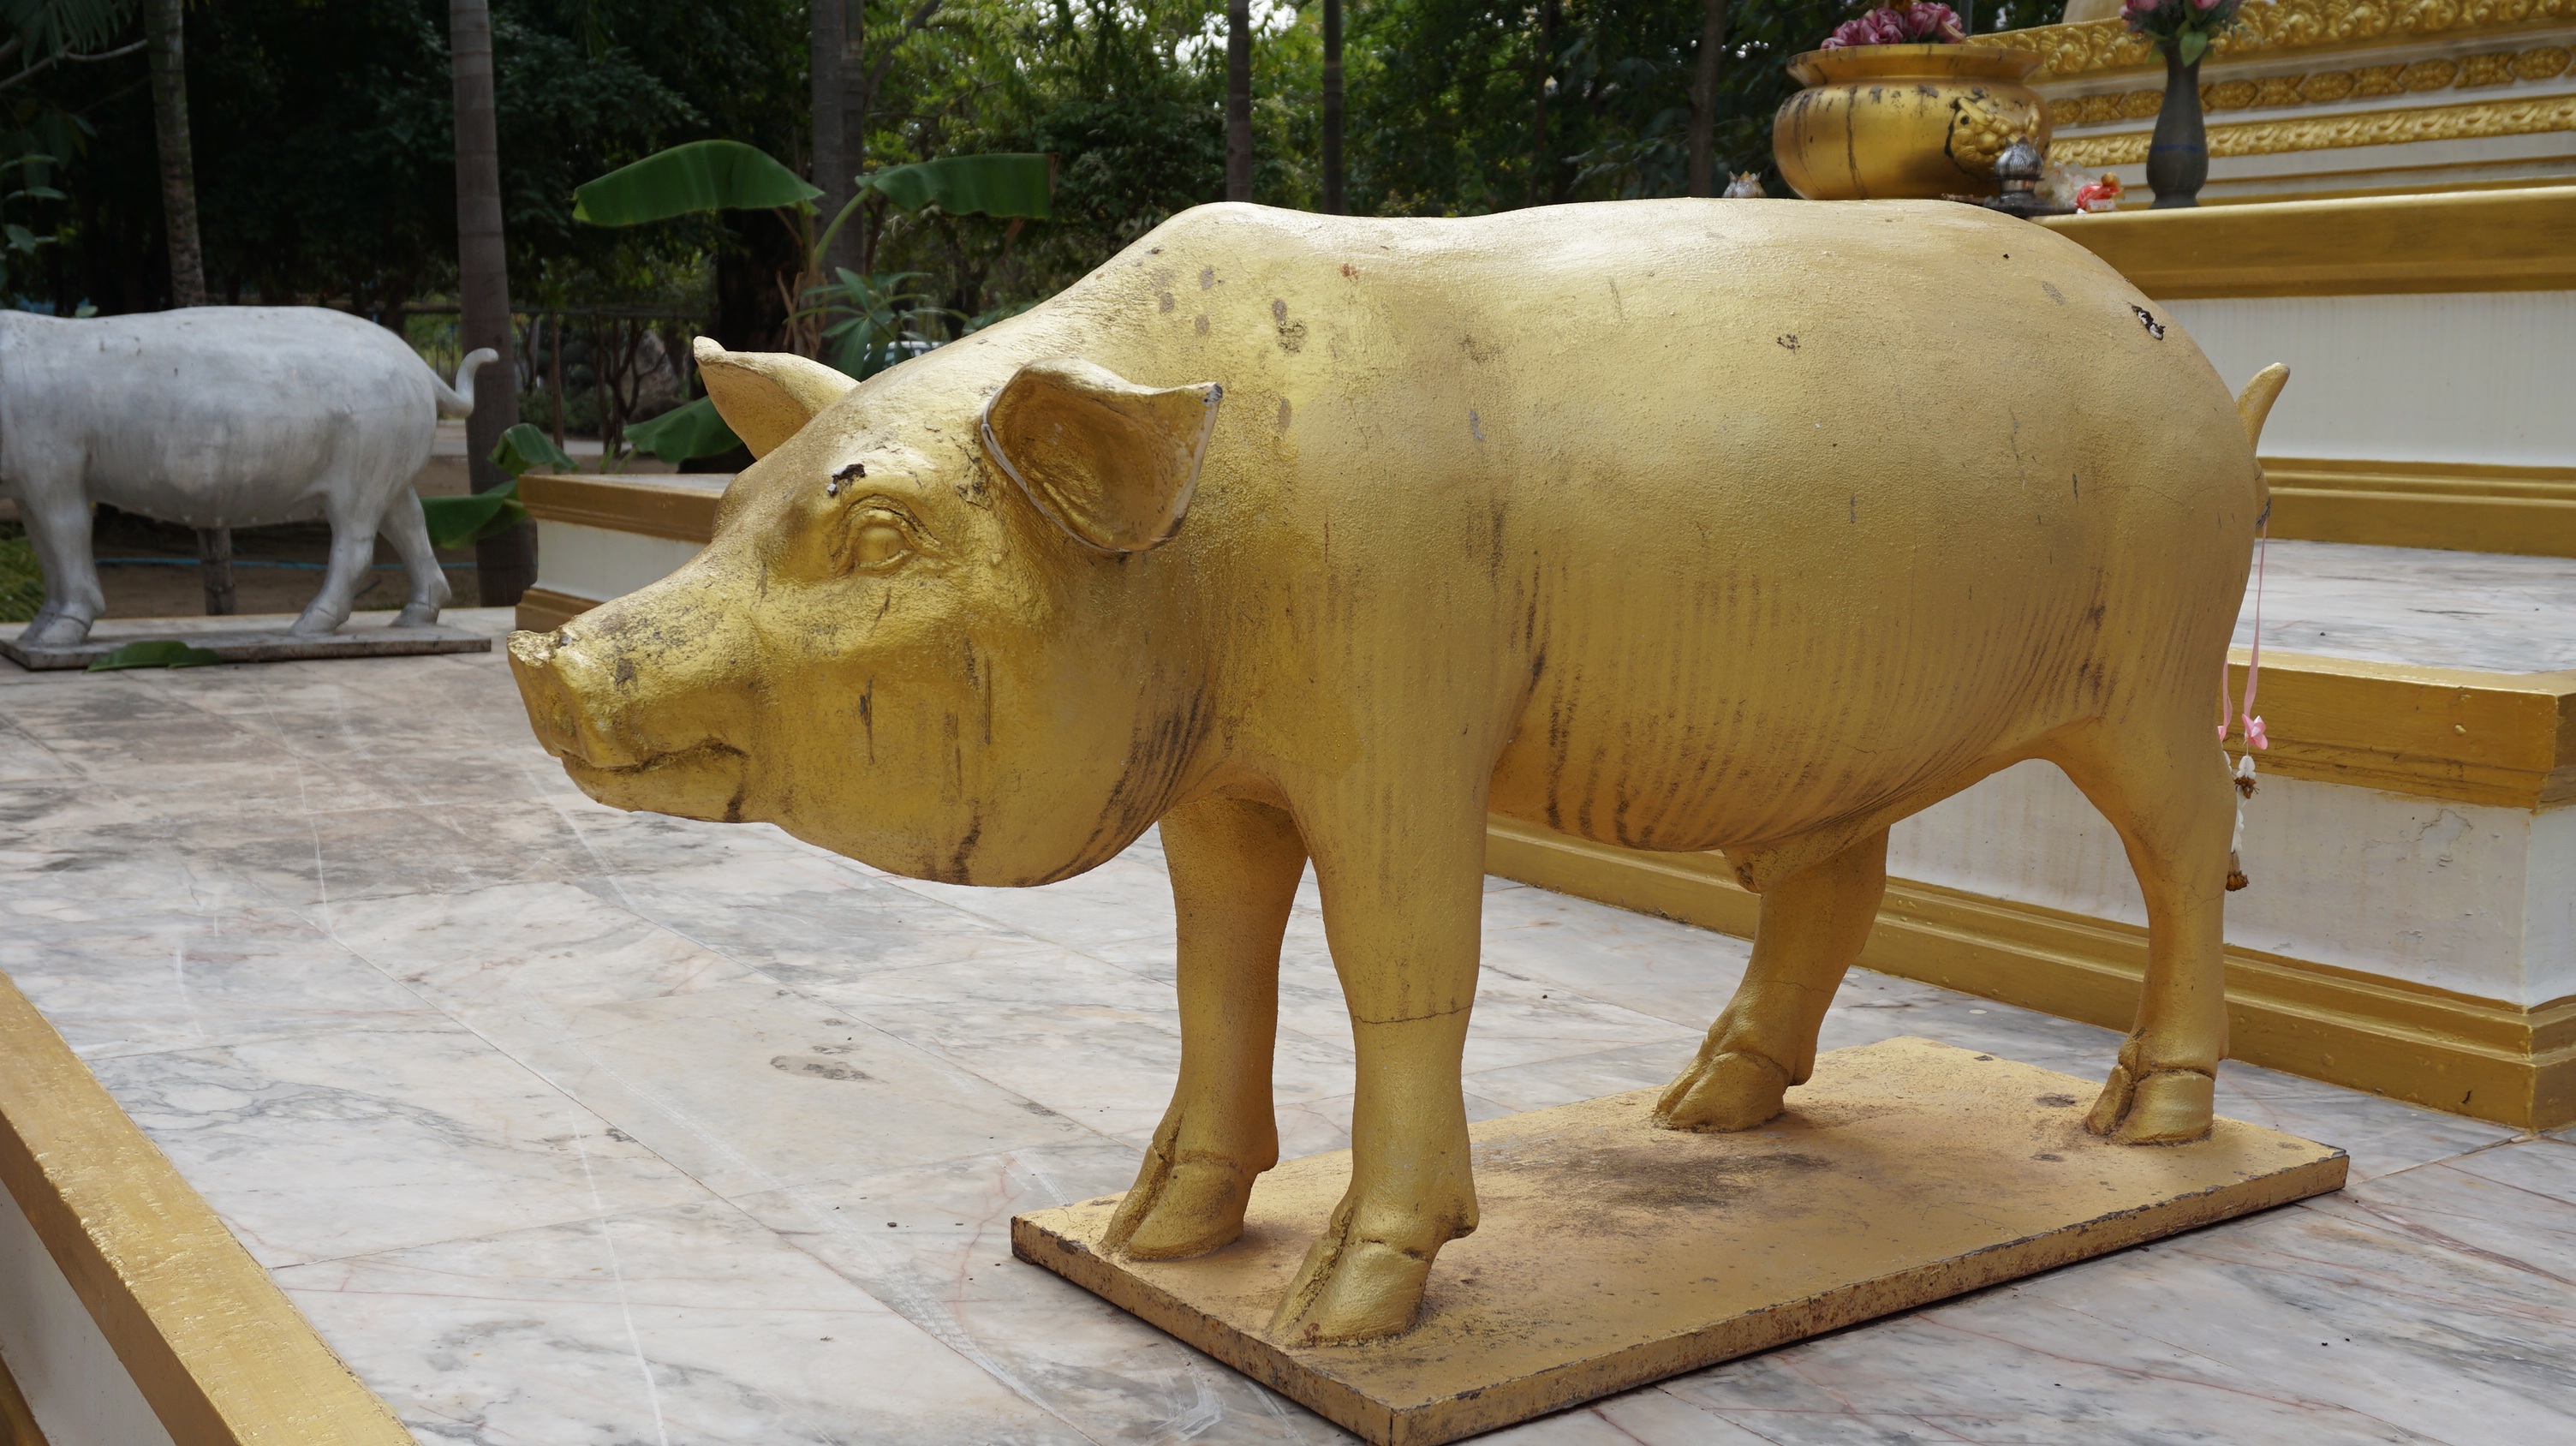
statue, horn, food, mammal, measure, bull, gold, pig, thailand temple, cattle like mammal